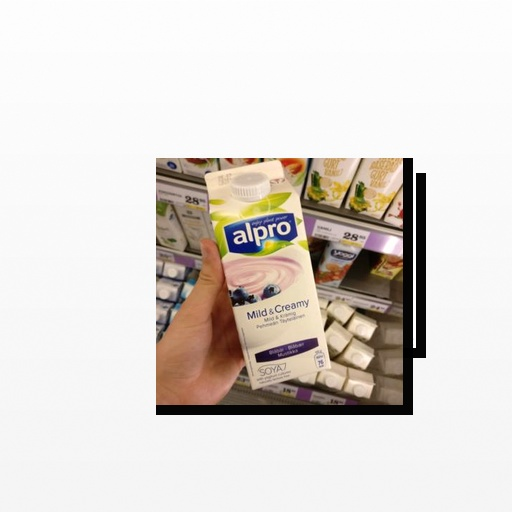
Food items: onion, blueberry_soyghurt